Meteor (missile)

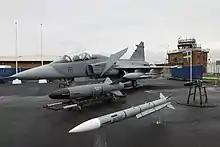
An MBDA Meteor in front of a SAAB JAS 39 Gripen

Full-scale development and production of Meteor began in 2003 with the signature of a £1.2 billion contract by the UK on behalf of France, Germany, Italy, Spain, Sweden and the UK.